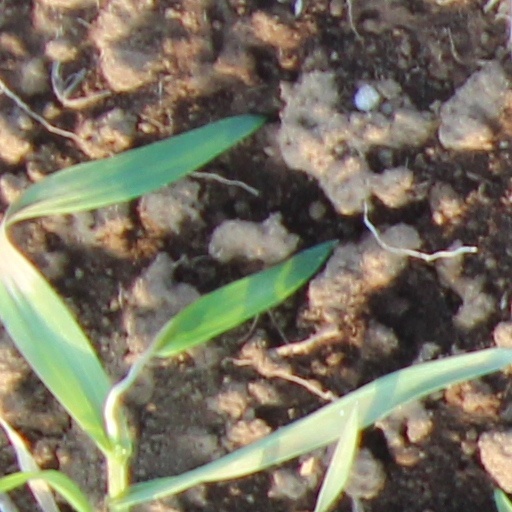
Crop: wheat